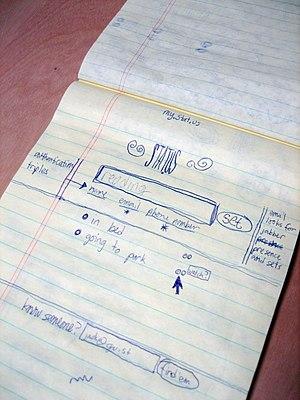
Twitter [ˈtwɪtɚ] est un réseau social de microblogage géré par l'entreprise Twitter Inc. Il permet à un utilisateur d’envoyer gratuitement de brefs messages, appelés tweets, sur internet, par messagerie instantanée ou par SMS. Ces messages sont limités à 280 caractères.